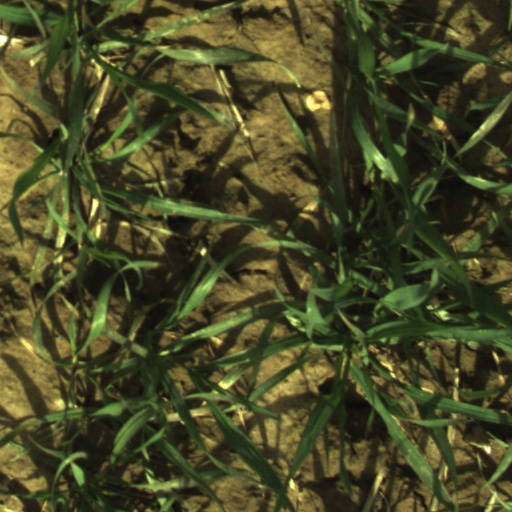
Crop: wheat